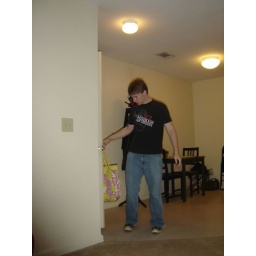
Jonathan trying to shut the closet door before all the crap that is stuffed in there comes flying out!